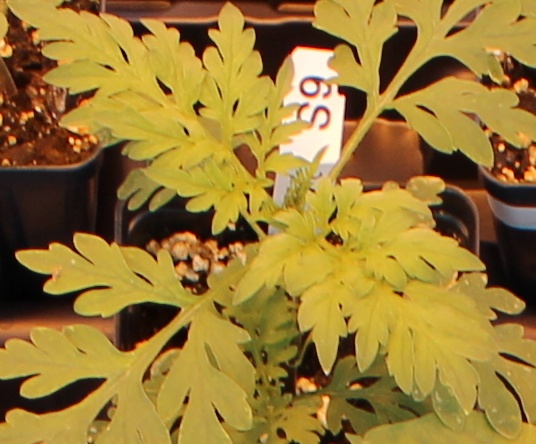
Label: Ragweed